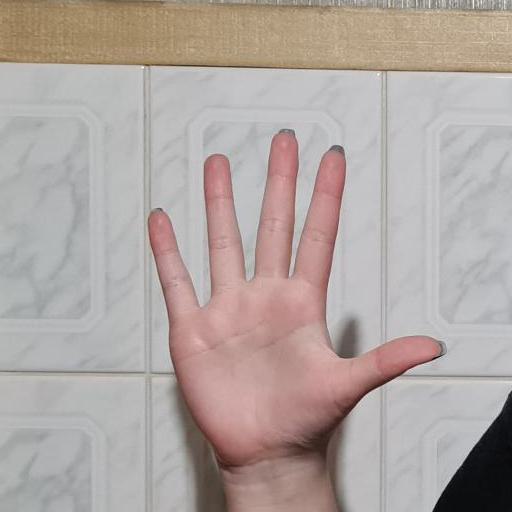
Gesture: palm